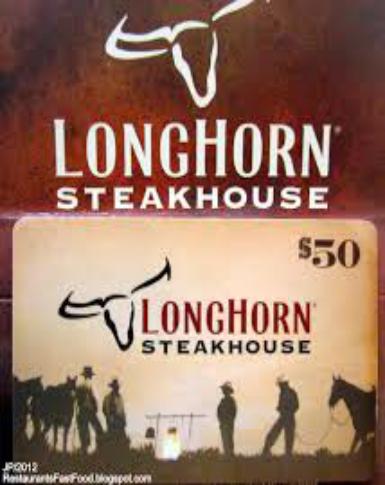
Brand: LongHorn Steakhouse
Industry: Food